2014 IIHF Inline Hockey World Championship

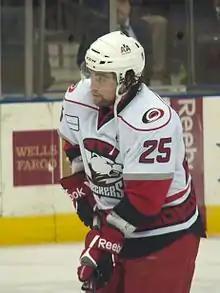
Canada's Chris Terry scored seven goals and four assists in his six games

List shows the top skaters sorted by points, then goals. If the list exceeds 10 skaters because of a tie in points, all of the tied skaters are shown.